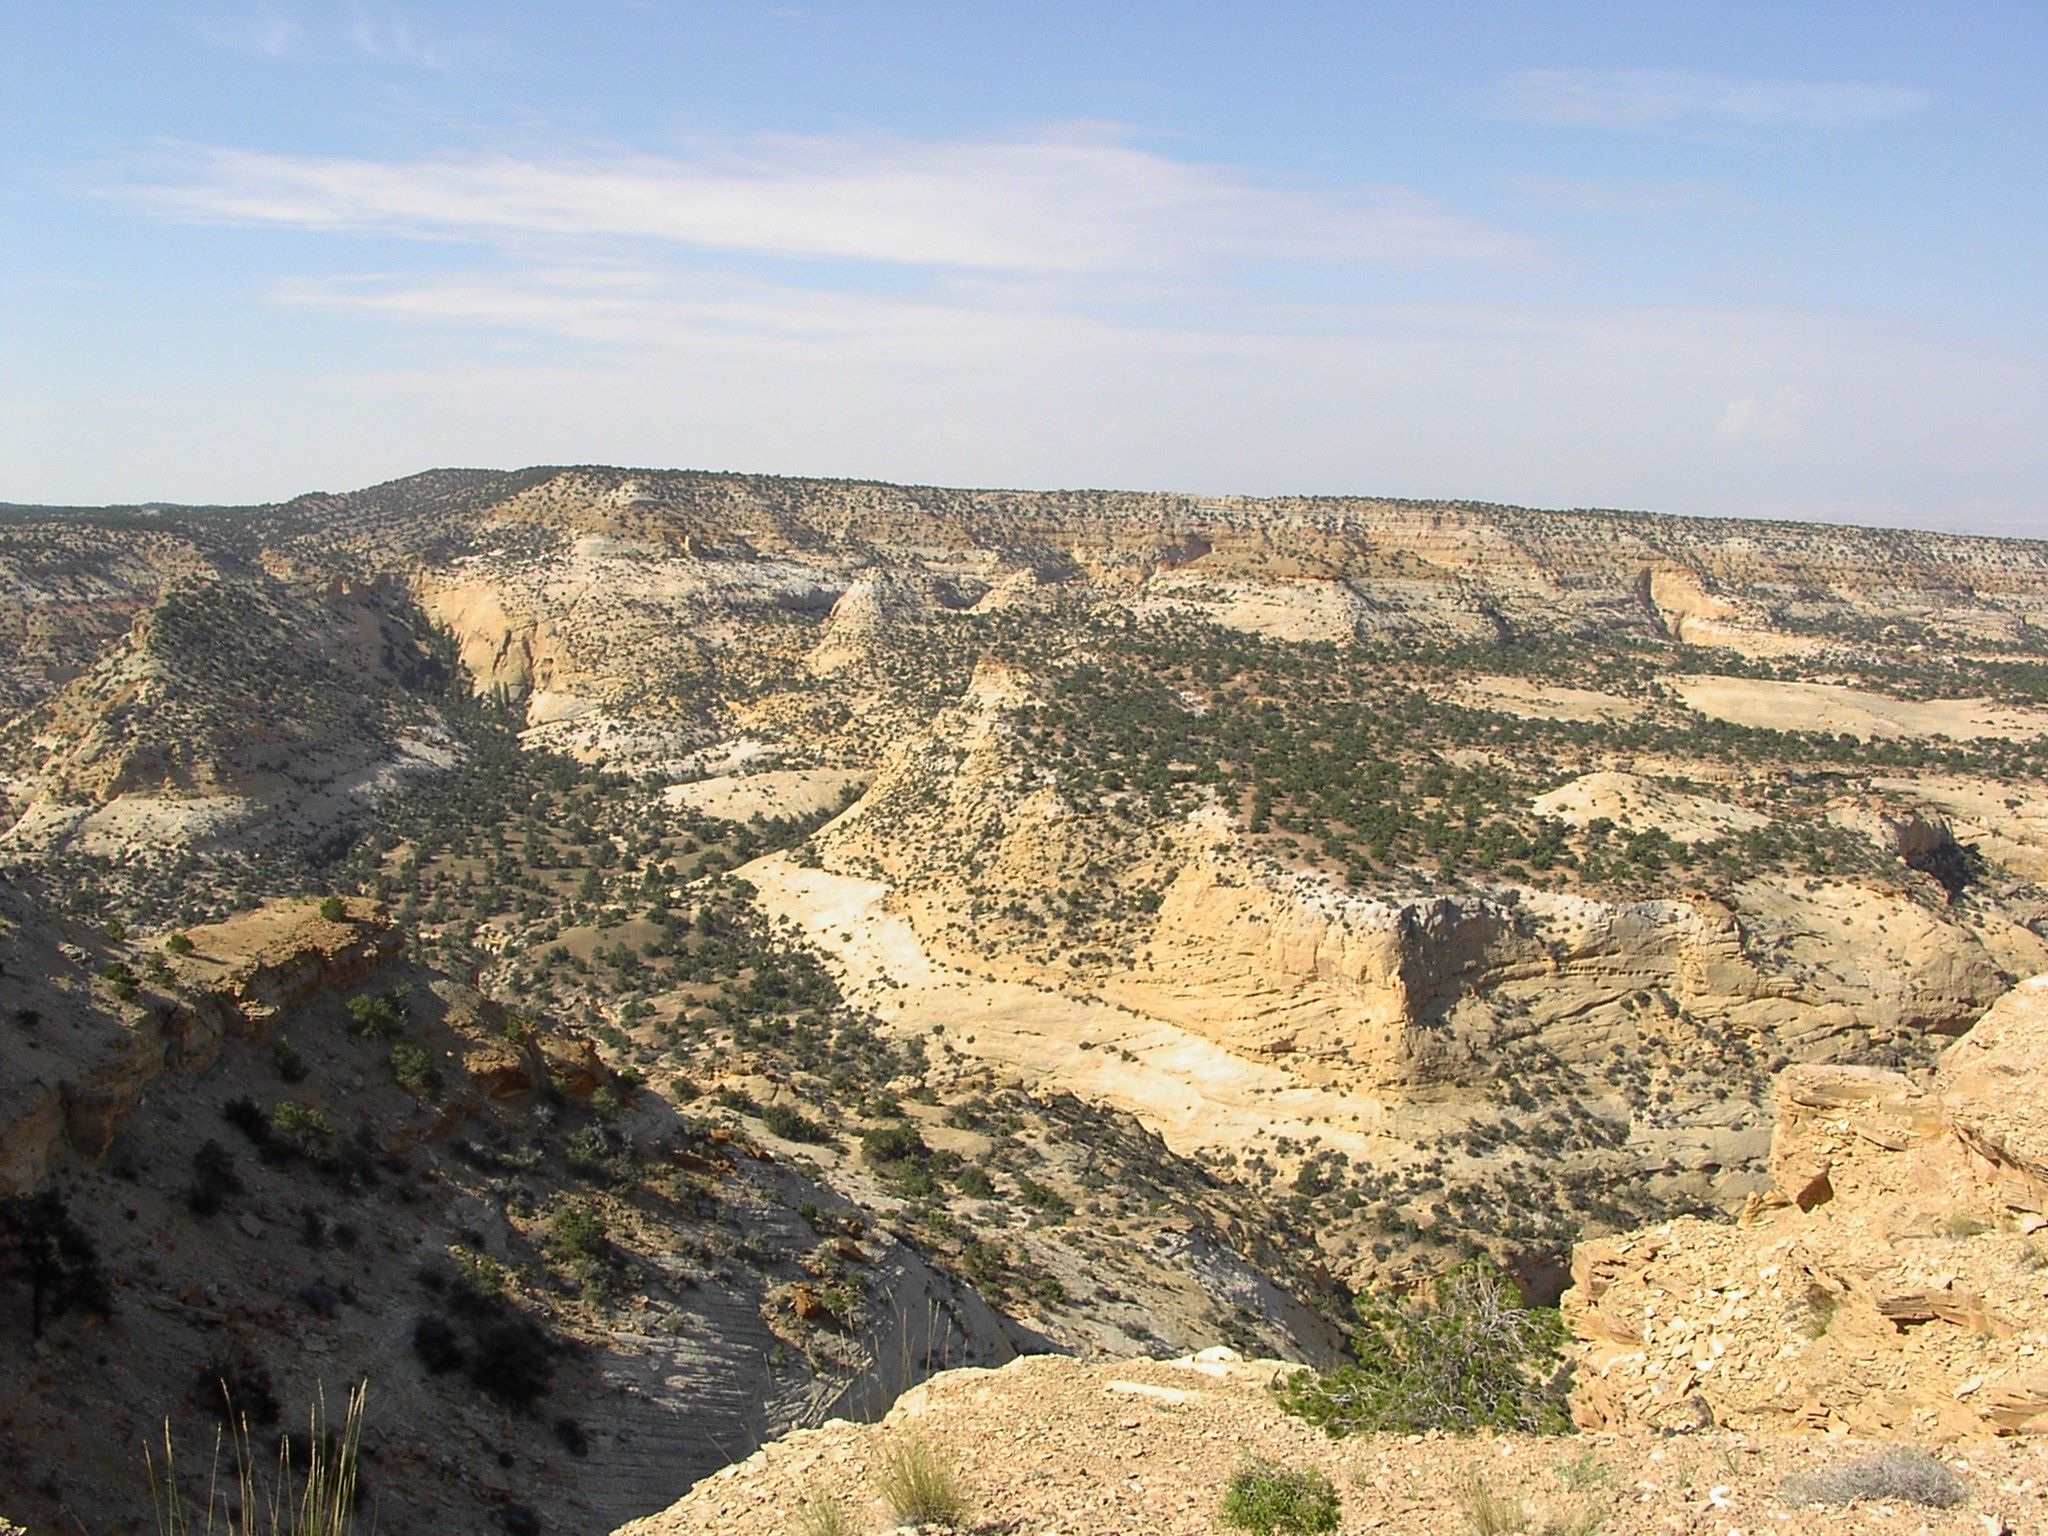
landscape, rock, mountain, desert, sandstone, valley, formation, dry, cliff, soil, canyon, terrain, geology, utah, badlands, plateau, ecosystem, southwest, wadi, butte, landform, ancient history, natural environment, geographical feature, san rafael swell, emery county